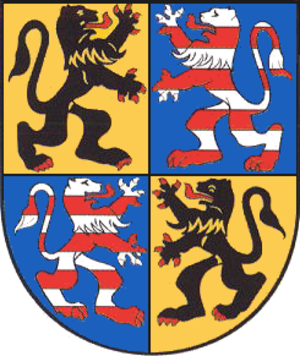
Ummerstadt est une petite ville allemande de Thuringe située dans l'arrondissement de Hildburghausen. Avec moins de 500 habitants, c'est l'une des plus petites villes allemandes. Elle fait partie de la communauté d'administration du Heldburger Unterland